Les Blank

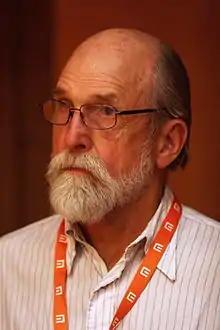
Blank at 43rd KVIFF in 2008

Les Blank (November 27, 1935 – April 7, 2013) was an American documentary filmmaker best known for his portraits of American traditional musicians.